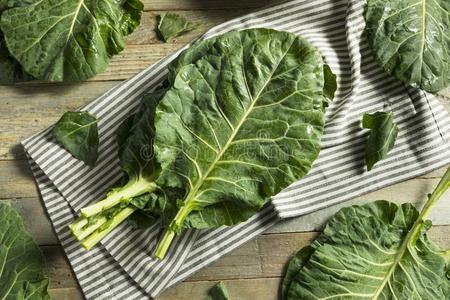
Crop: unknown
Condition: cabbage